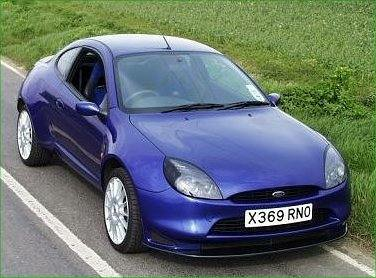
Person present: No